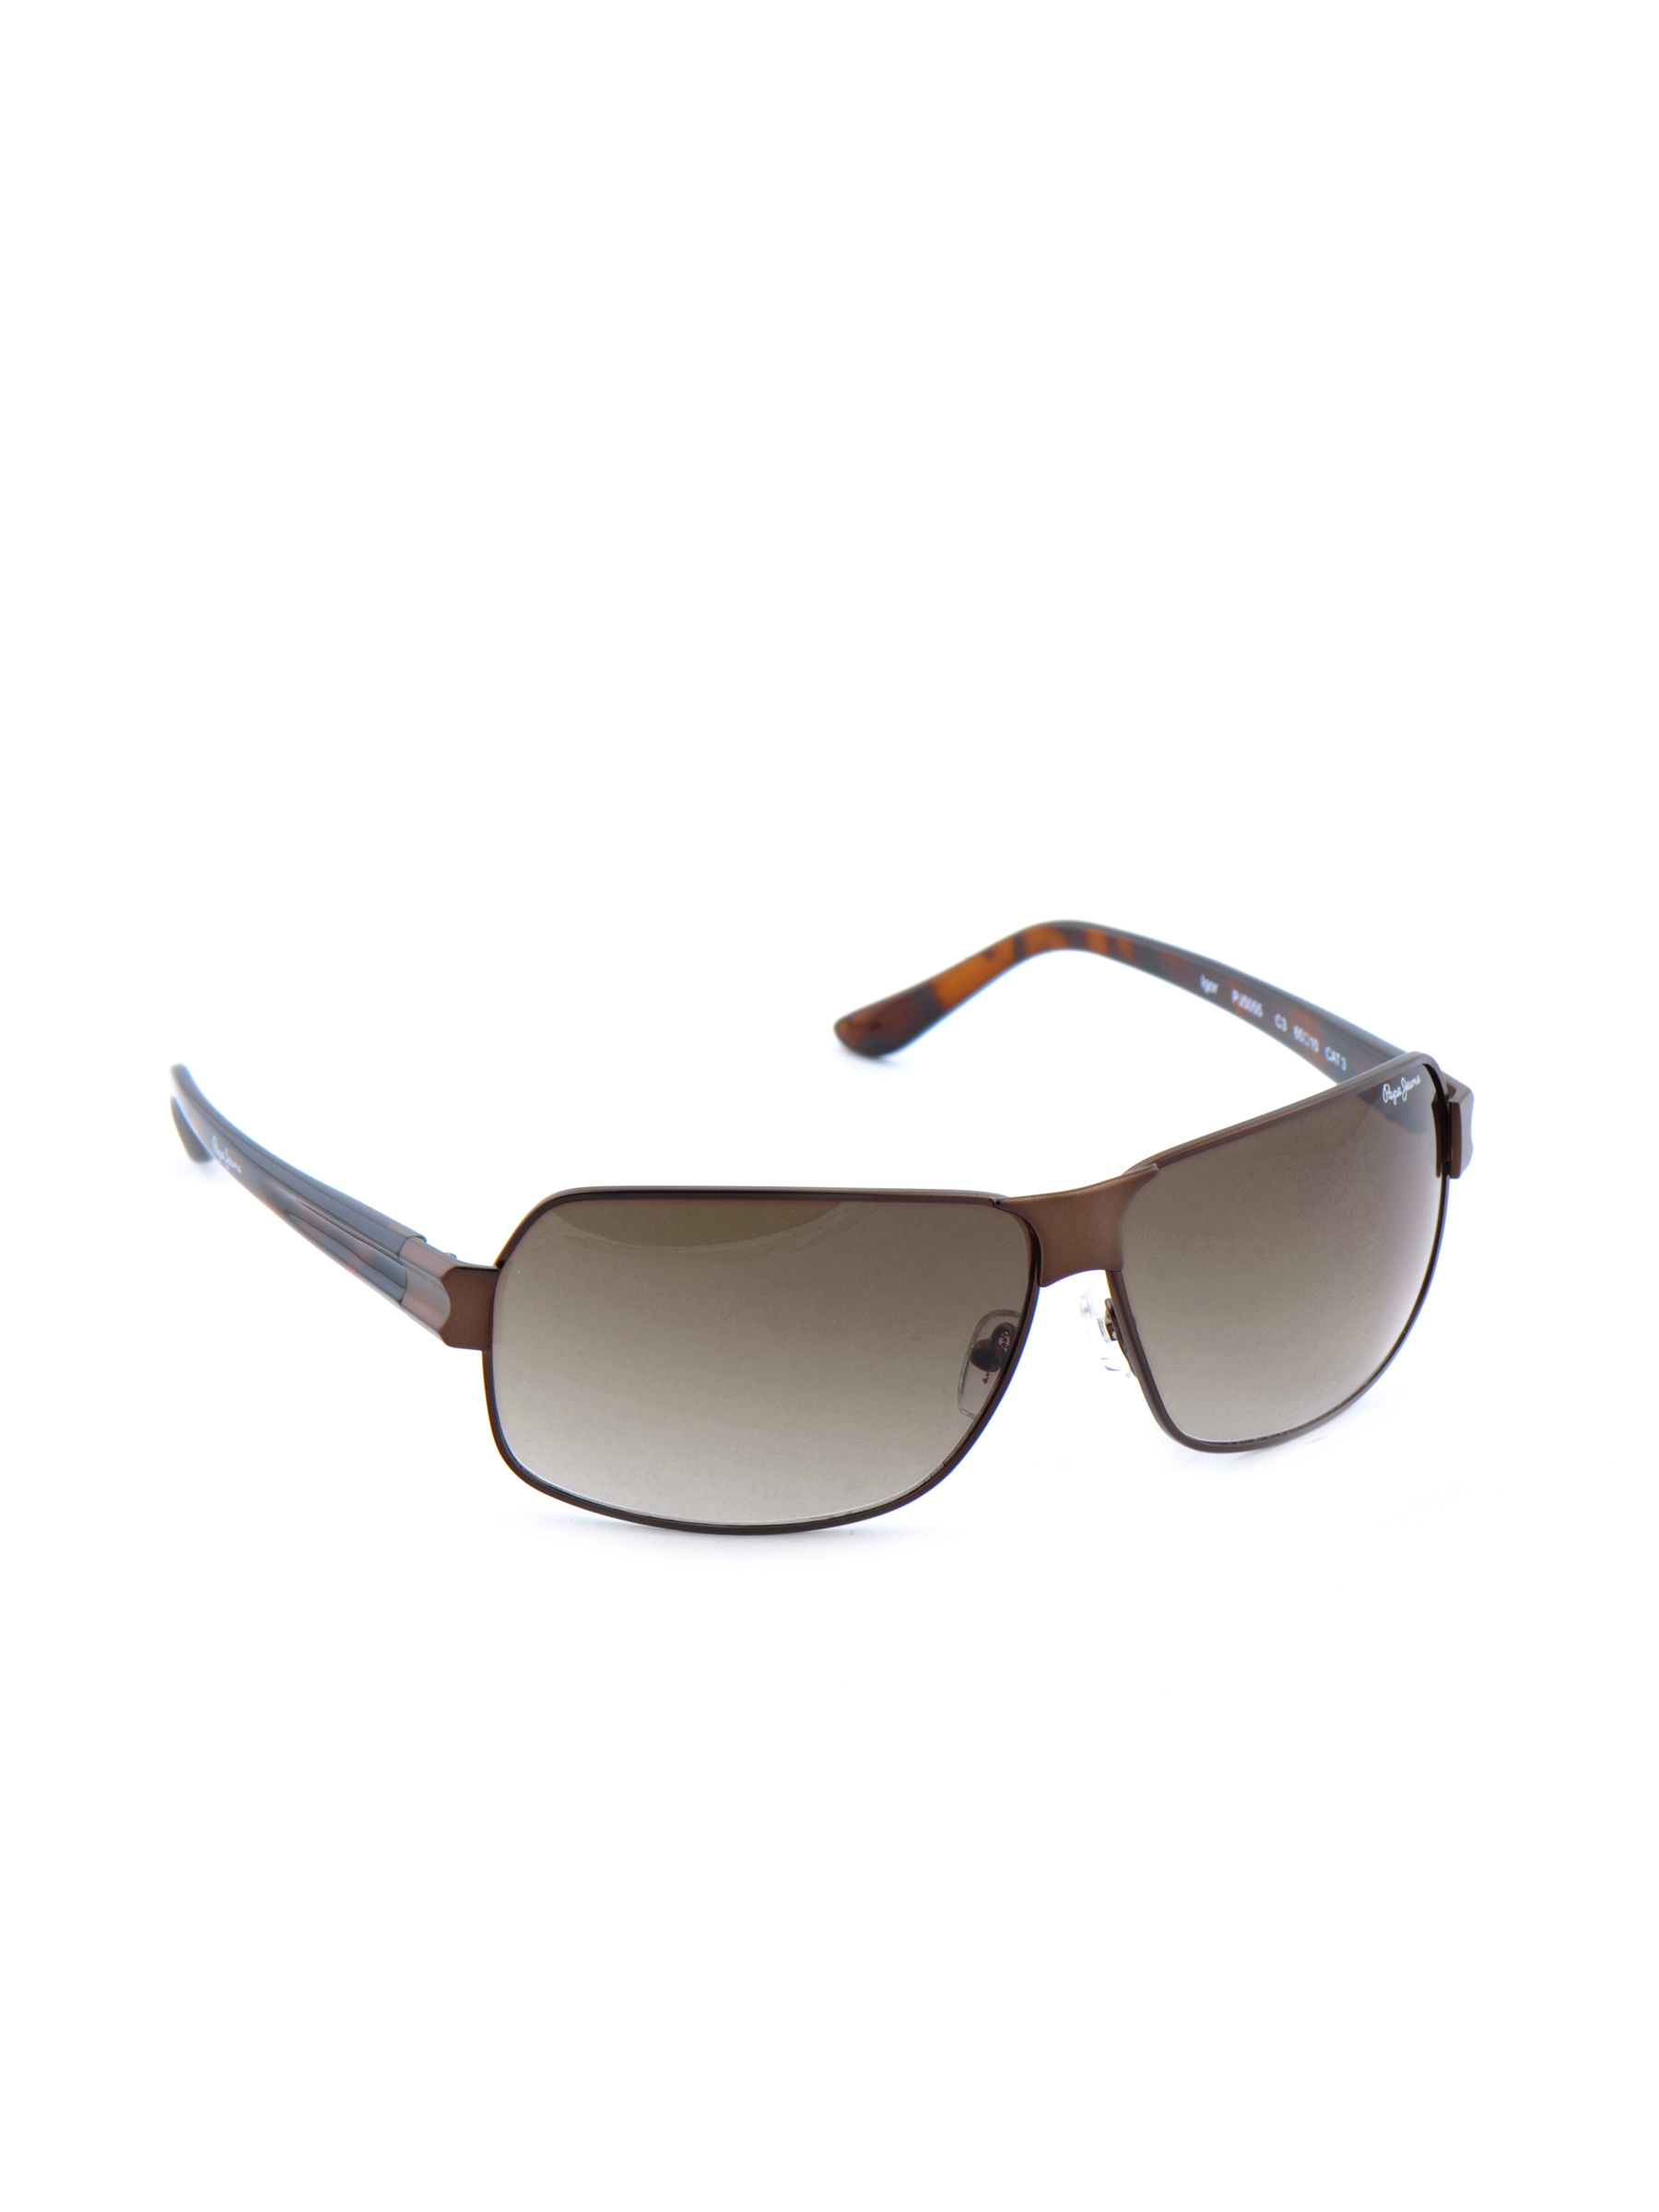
Pepe Jeans Men Casual Sunglasses
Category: Accessories / Eyewear / Sunglasses
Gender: Men
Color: Brown
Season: Winter 2016
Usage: Casual